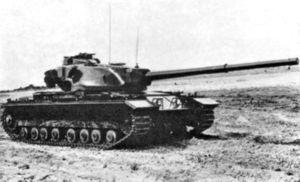
Le FV214 Conqueror, aussi connu sous l'appellation de Tank, Heavy Gun No 1 120 mm Conqueror était un char lourd britannique de la Guerre froide. Il fut conçu pour répondre au char lourd soviétique IS-3. Son canon de 120 mm nettement plus gros que l'Ordnance QF 20 pounder de 83,4 mm des chars Centurion de l'époque lui permettait de fournir un appui anti-char à longue portée. Chaque régiment blindé des troupes d'occupation britanniques en Allemagne en reçut neuf ; ils opéraient habituellement par trois. Mis en service en 1955, il fut remplacé par le char de combat Chieftain en 1966, sans avoir jamais combattu.